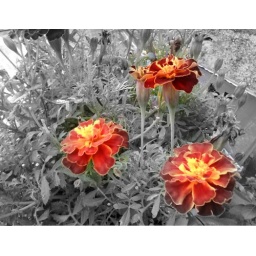
Marigold in a black and white background